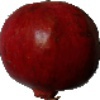
Label: Pomegranate 1